Isle of Fire

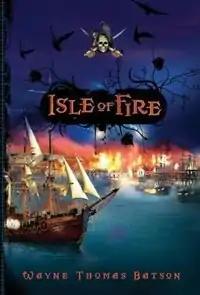

Isle of Fire was written by Wayne Thomas Batson and published in 2008 as the sequel to his book "Isle of Swords". These books are pirate fiction novels directed primarily at young adult readers and written from a Christian perspective.